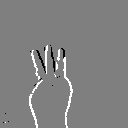
ASL letter: w